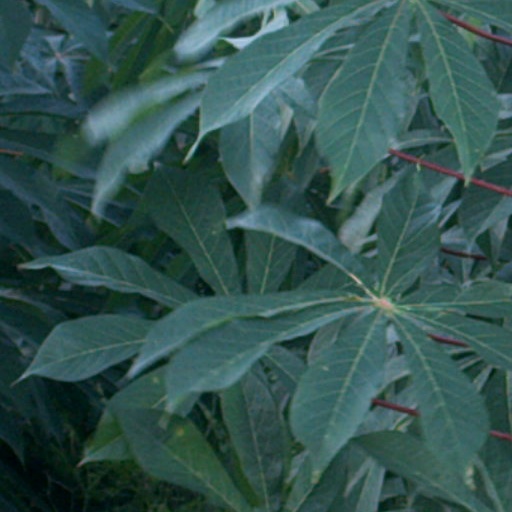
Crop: cassava